San Mateo Mountains (Socorro County, New Mexico)

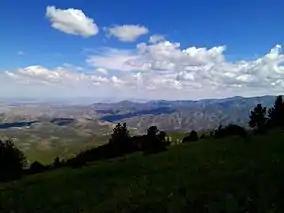
The San Mateo Mountains, just southeast of the Withington Wilderness Area.

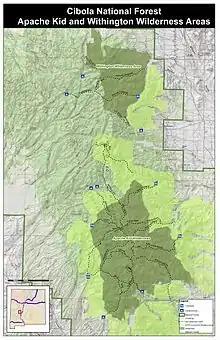
A map of the San Mateo Mountains showing the Apache Kid and Withington Wilderness Areas. The map also indicates the locations of Inventoried Roadless Areas.

The San Mateo Mountains are a mountain range in Socorro County, in west-central New Mexico in the southwestern United States. The highest point in the range is West Blue Mountain, at 10,336 ft (3,151 m). The range runs roughly north–south and is about 40 miles (64 km) long. It lies about 25 miles (40 km) north-northwest of the town of Truth or Consequences and about 30 miles (48 km) southwest of Socorro. They should not be confused with the identically named range in Cibola and McKinley counties, north of this range.